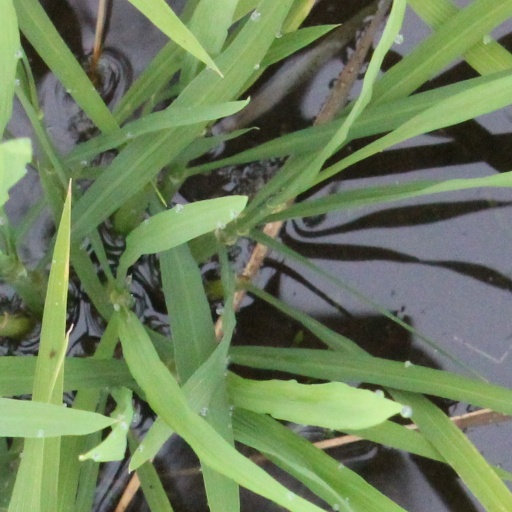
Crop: rice